Henry Martin (song)

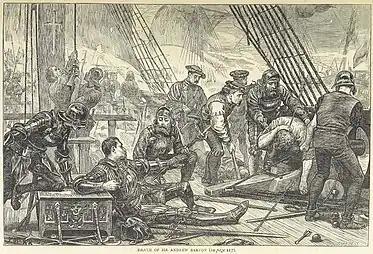
The death of Andrew Barton, illustrated in James Grant's "British Battles on Land and Sea", 1873

The first known printed version dates from the early 17th century and consisted of 82 verses describing the exploits of Sir Andrew Barton and his two brothers, Robert and John. Barton was a privateer who carried a letter of marque issued by James IV, king of Scotland, giving him the right to arrest and seize Portuguese ships. He is alleged, however, to have exceeded his licence, engaging more generally in piracy. On 2 August 1511, he was killed, and his ship "The Lion" captured, after a fierce battle with Sir Edward Howard and his brother Thomas Howard, 3rd Duke of Norfolk, who were acting on the authority of the English king Henry VIII.